Glen Saville

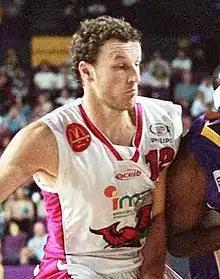
Saville with the Wollongong Hawks, 2004

Glen Saville (born 17 January 1976) is an Australian former professional basketball player who played the majority of his career for the Wollongong Hawks of the National Basketball League (NBL).